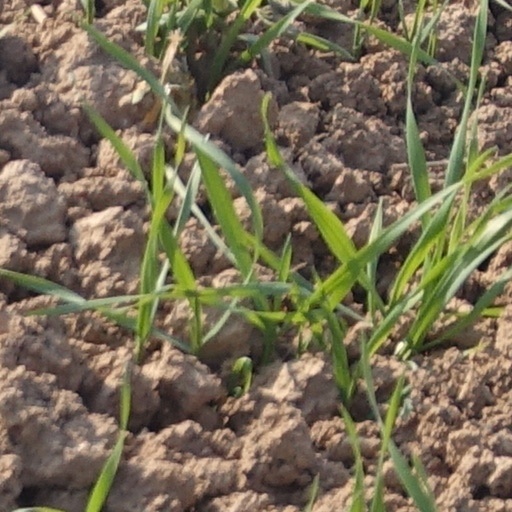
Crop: wheat